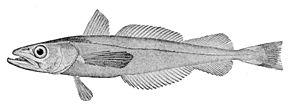
Le merlu du Pacifique nord est une espèce de poissons de la famille des merlucciidés.